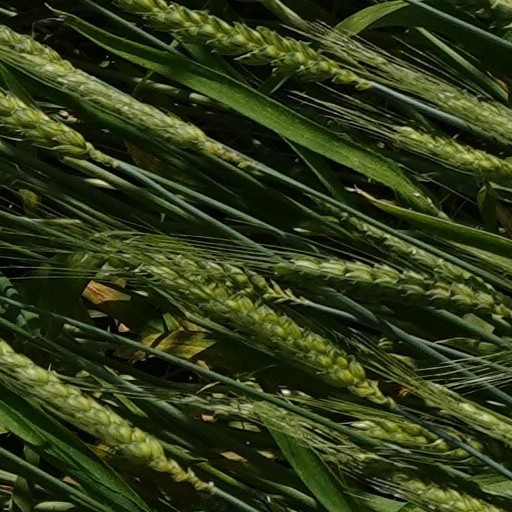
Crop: wheat